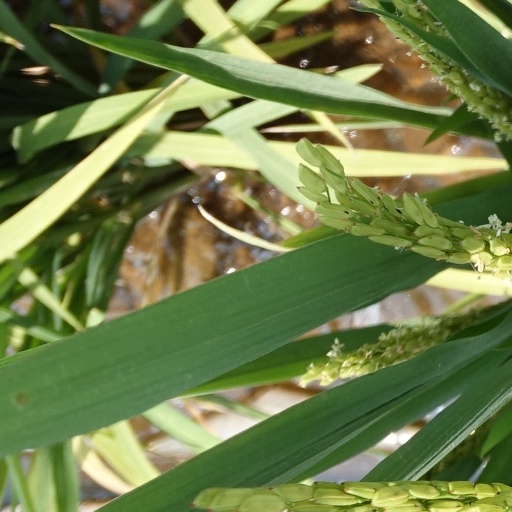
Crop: rice